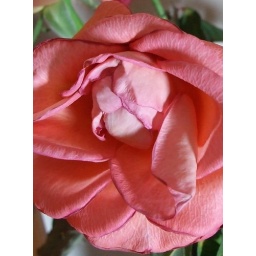
Last few shots of the orange roses - they went in the bin tonight